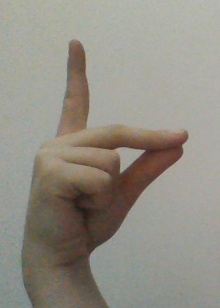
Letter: ta